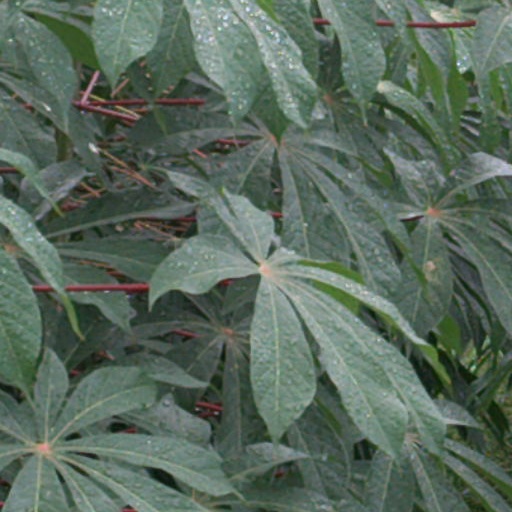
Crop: cassava